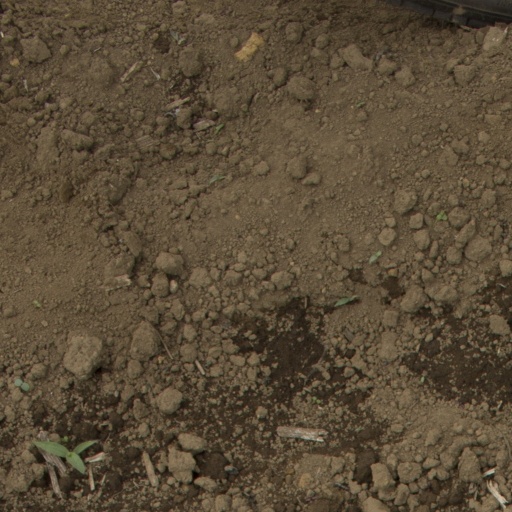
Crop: Jerusalem artichoke